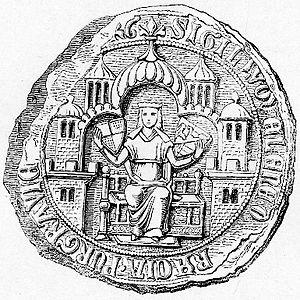
Frédéric III, dit der Erber, « l'Héritier », est burgrave de Nuremberg de 1261 à sa mort.